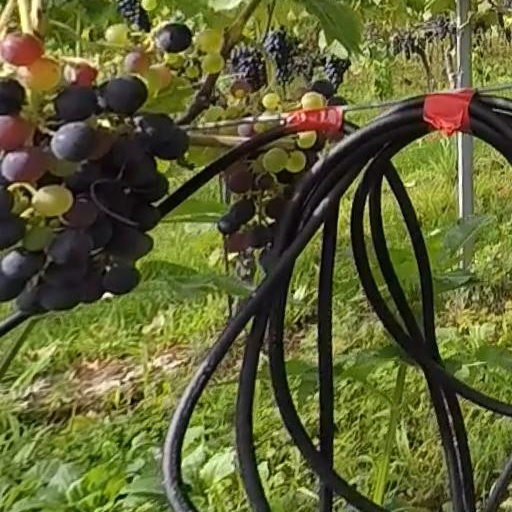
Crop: grape